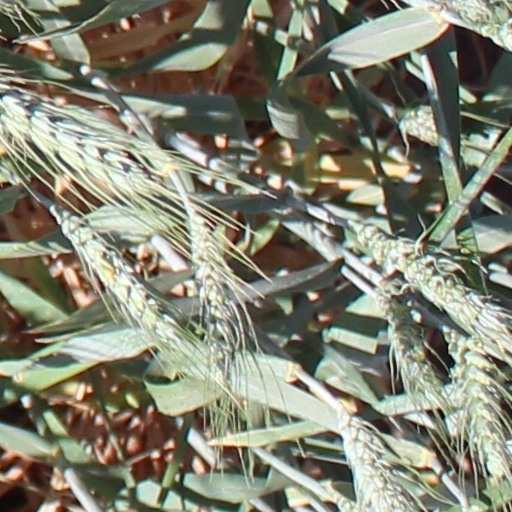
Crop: wheat